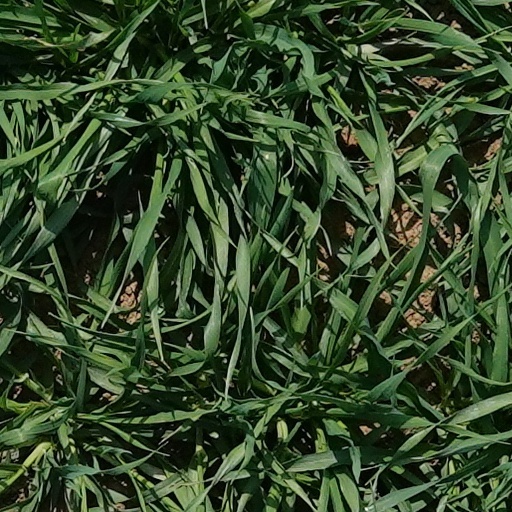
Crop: wheat